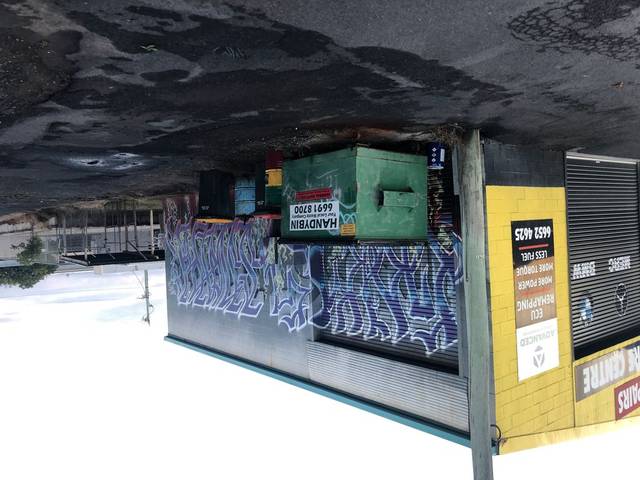
Region: Australia
Coordinates: -30.3, 153.137